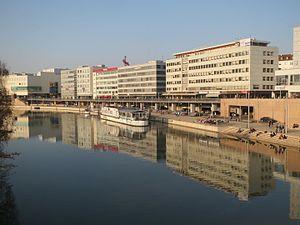
La Sarre est une rivière qui coule en Lorraine, en Alsace bossue et dans les Länder allemands de la Sarre et de Rhénanie-Palatinat. C'est un affluent de la Moselle et donc un sous-affluent du Rhin.